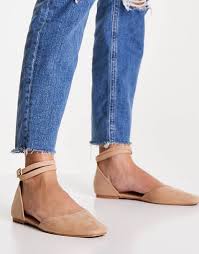
Label: Ballet Flat